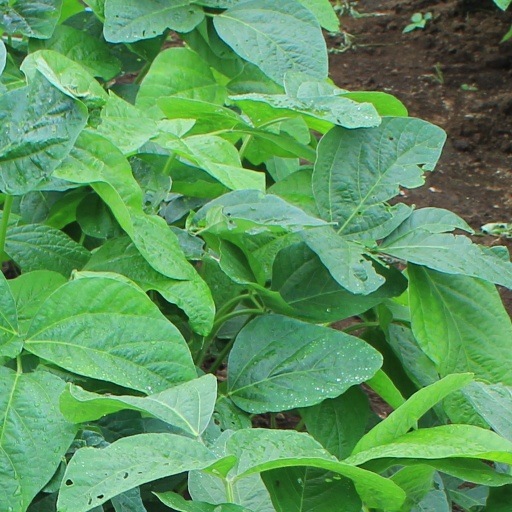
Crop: soybean